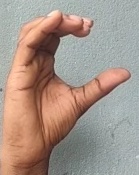
ASL sign: C